Ruxandra Basarab

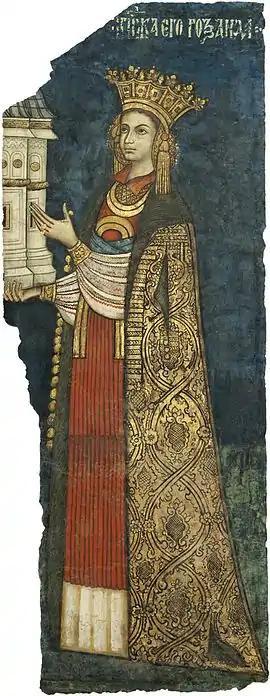
Portrait of Lady Ruxandra

Ruxandra Basarab (died 1545) was a Romanian princess. She was the daughter of Neagoe Basarab (a prince of Wallachia) and Milica Despina of Wallachia, and became princess consort of Wallachia by her marriage to Radu Paisie.